Appleton, Oxfordshire

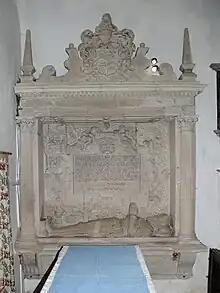
Monument erected in 1593 in memory of Sir John Fettiplace (died 1580)

Monuments in the church include a brass of two shrouded corpses in memory of John Goudrington, who died in 1518, and his wife. In the chancel is a Renaissance stone monument erected in 1593 in memory of Sir John Fettiplace, who died in 1580. It includes a life-size effigy of Sir John in 16th-century armour, a pair of Corinthian columns supporting a canopy surmounted by a pair of obelisks, and a long Latin inscription surrounded by extensive strapwork and a number of skulls.